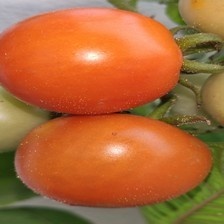
Label: tomato